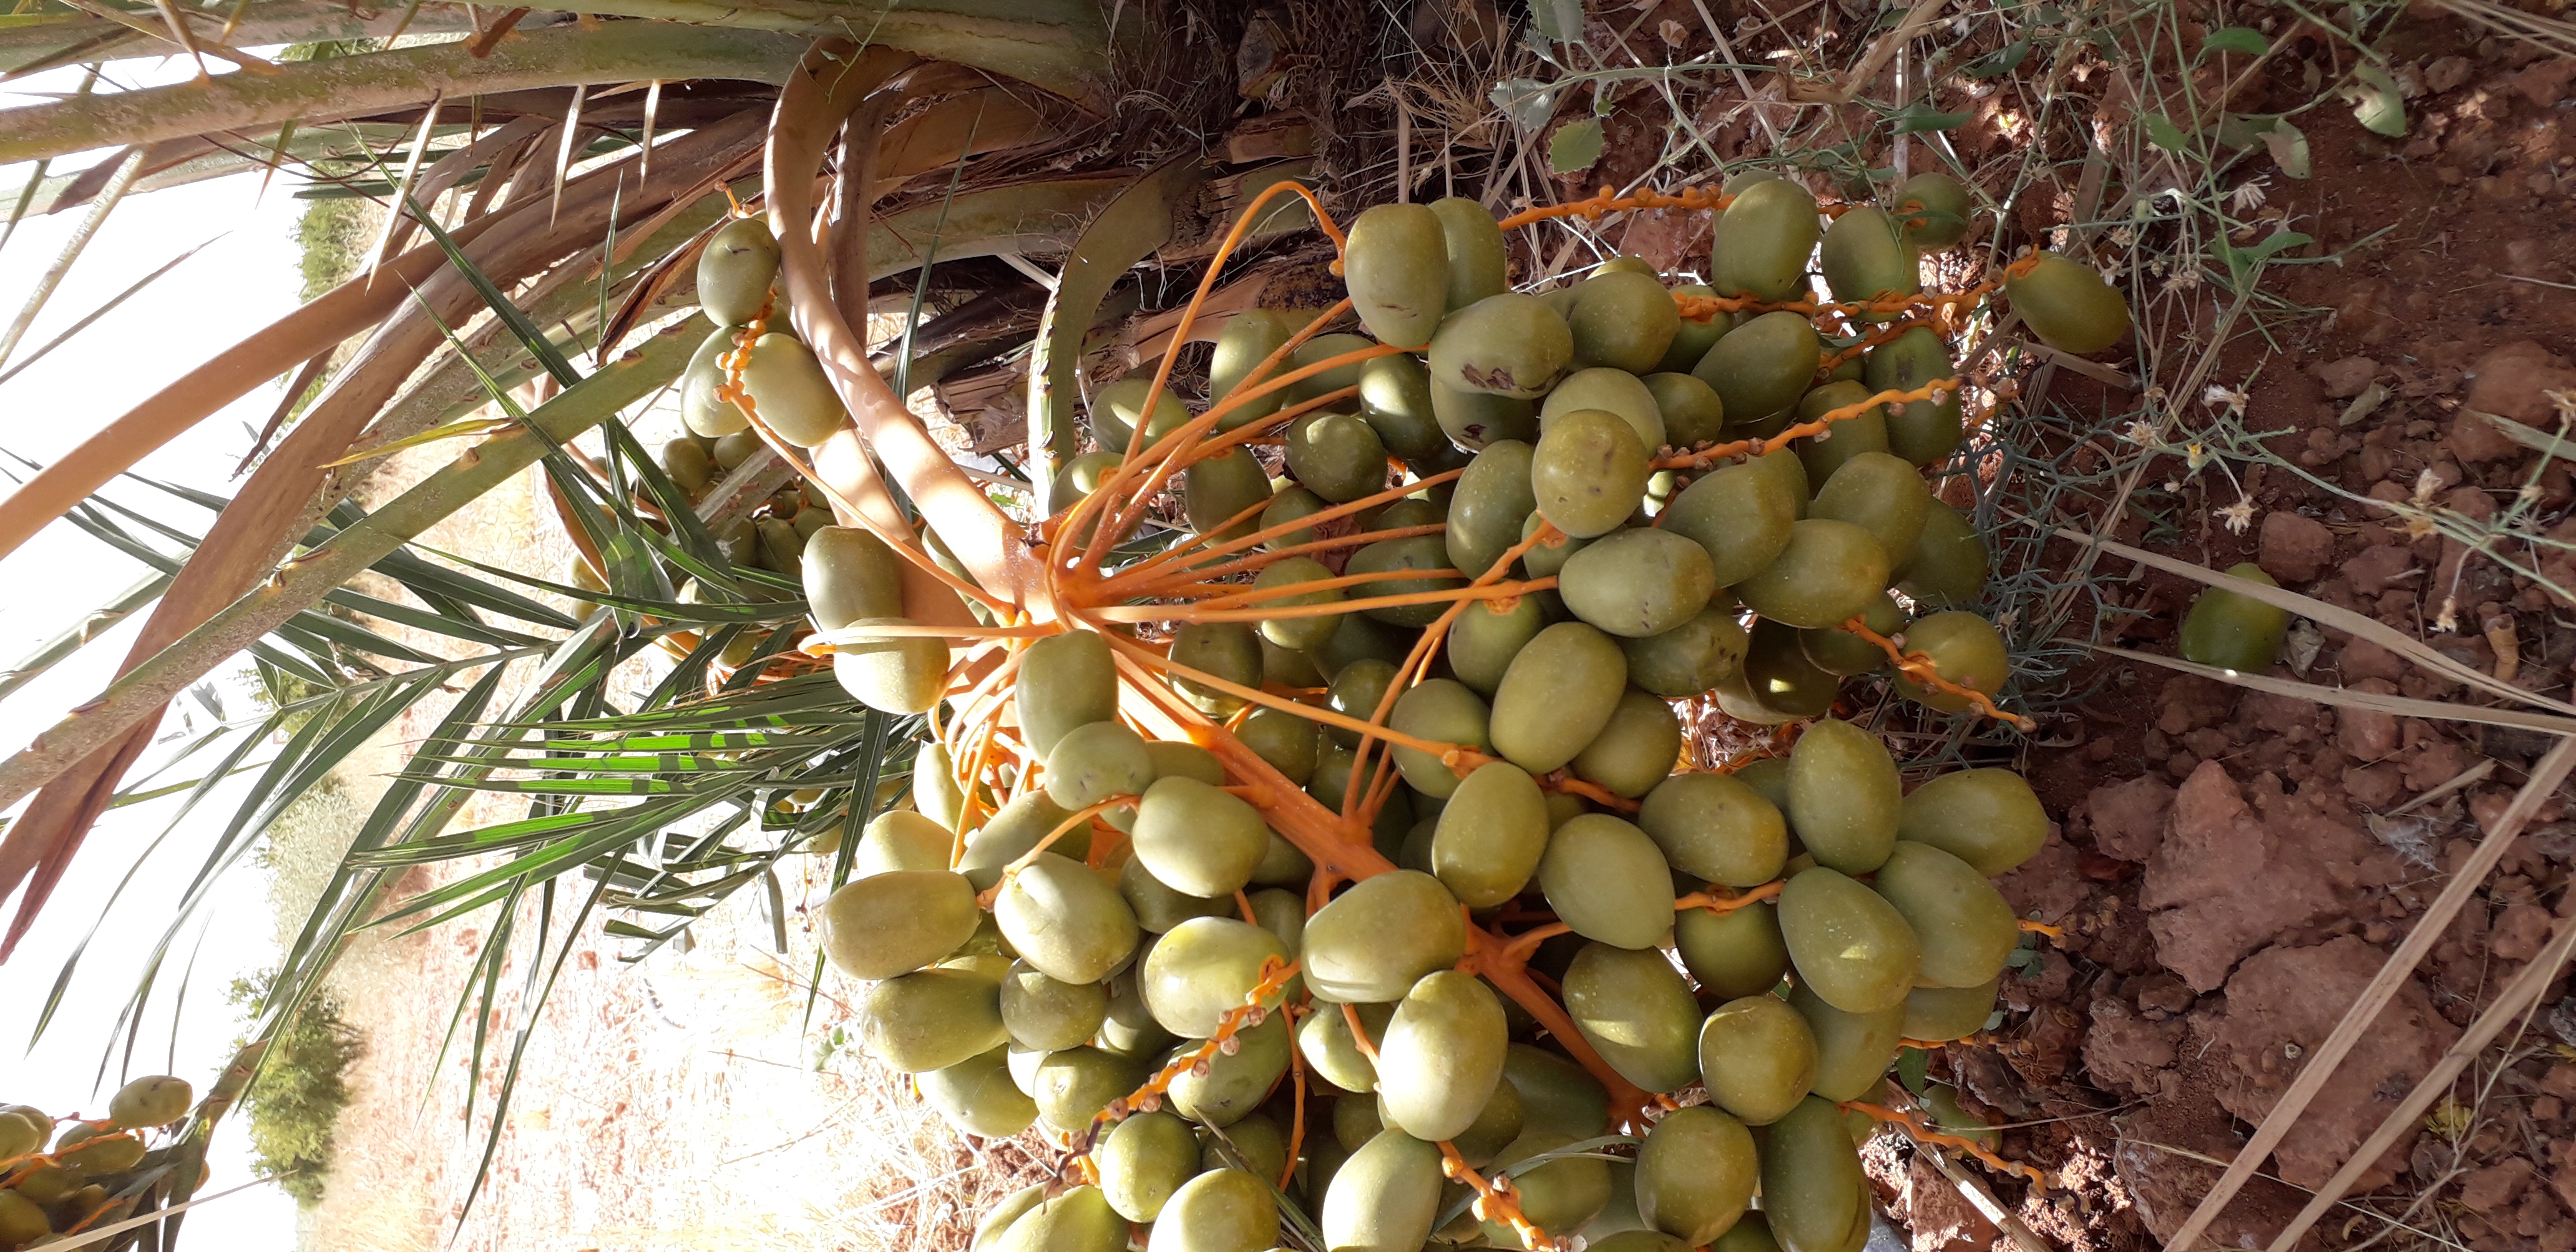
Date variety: Boufagous